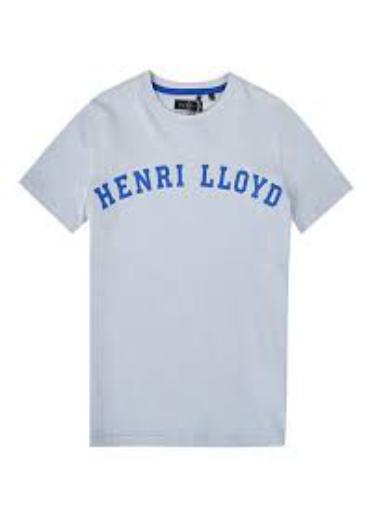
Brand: Henri Lloyd
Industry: Food